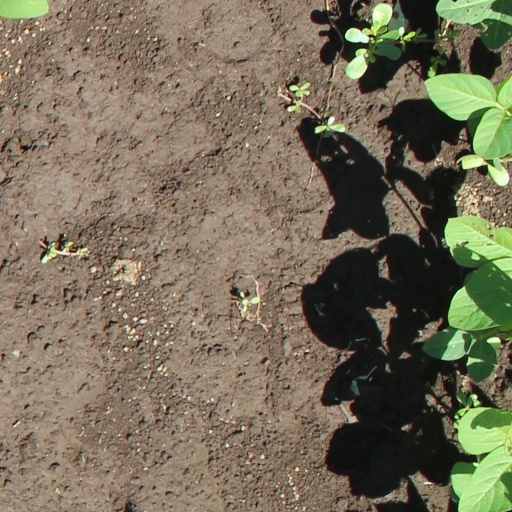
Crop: soybean